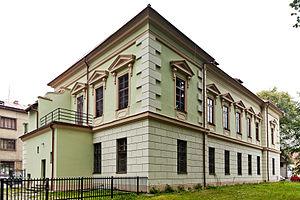
Krzeszowice est une ville située au Sud de la Pologne, dans la Voïvodie de Petite-Pologne. Elle a été connue internationalement depuis la fin du XVIIIᵉ siècle comme station thermale.